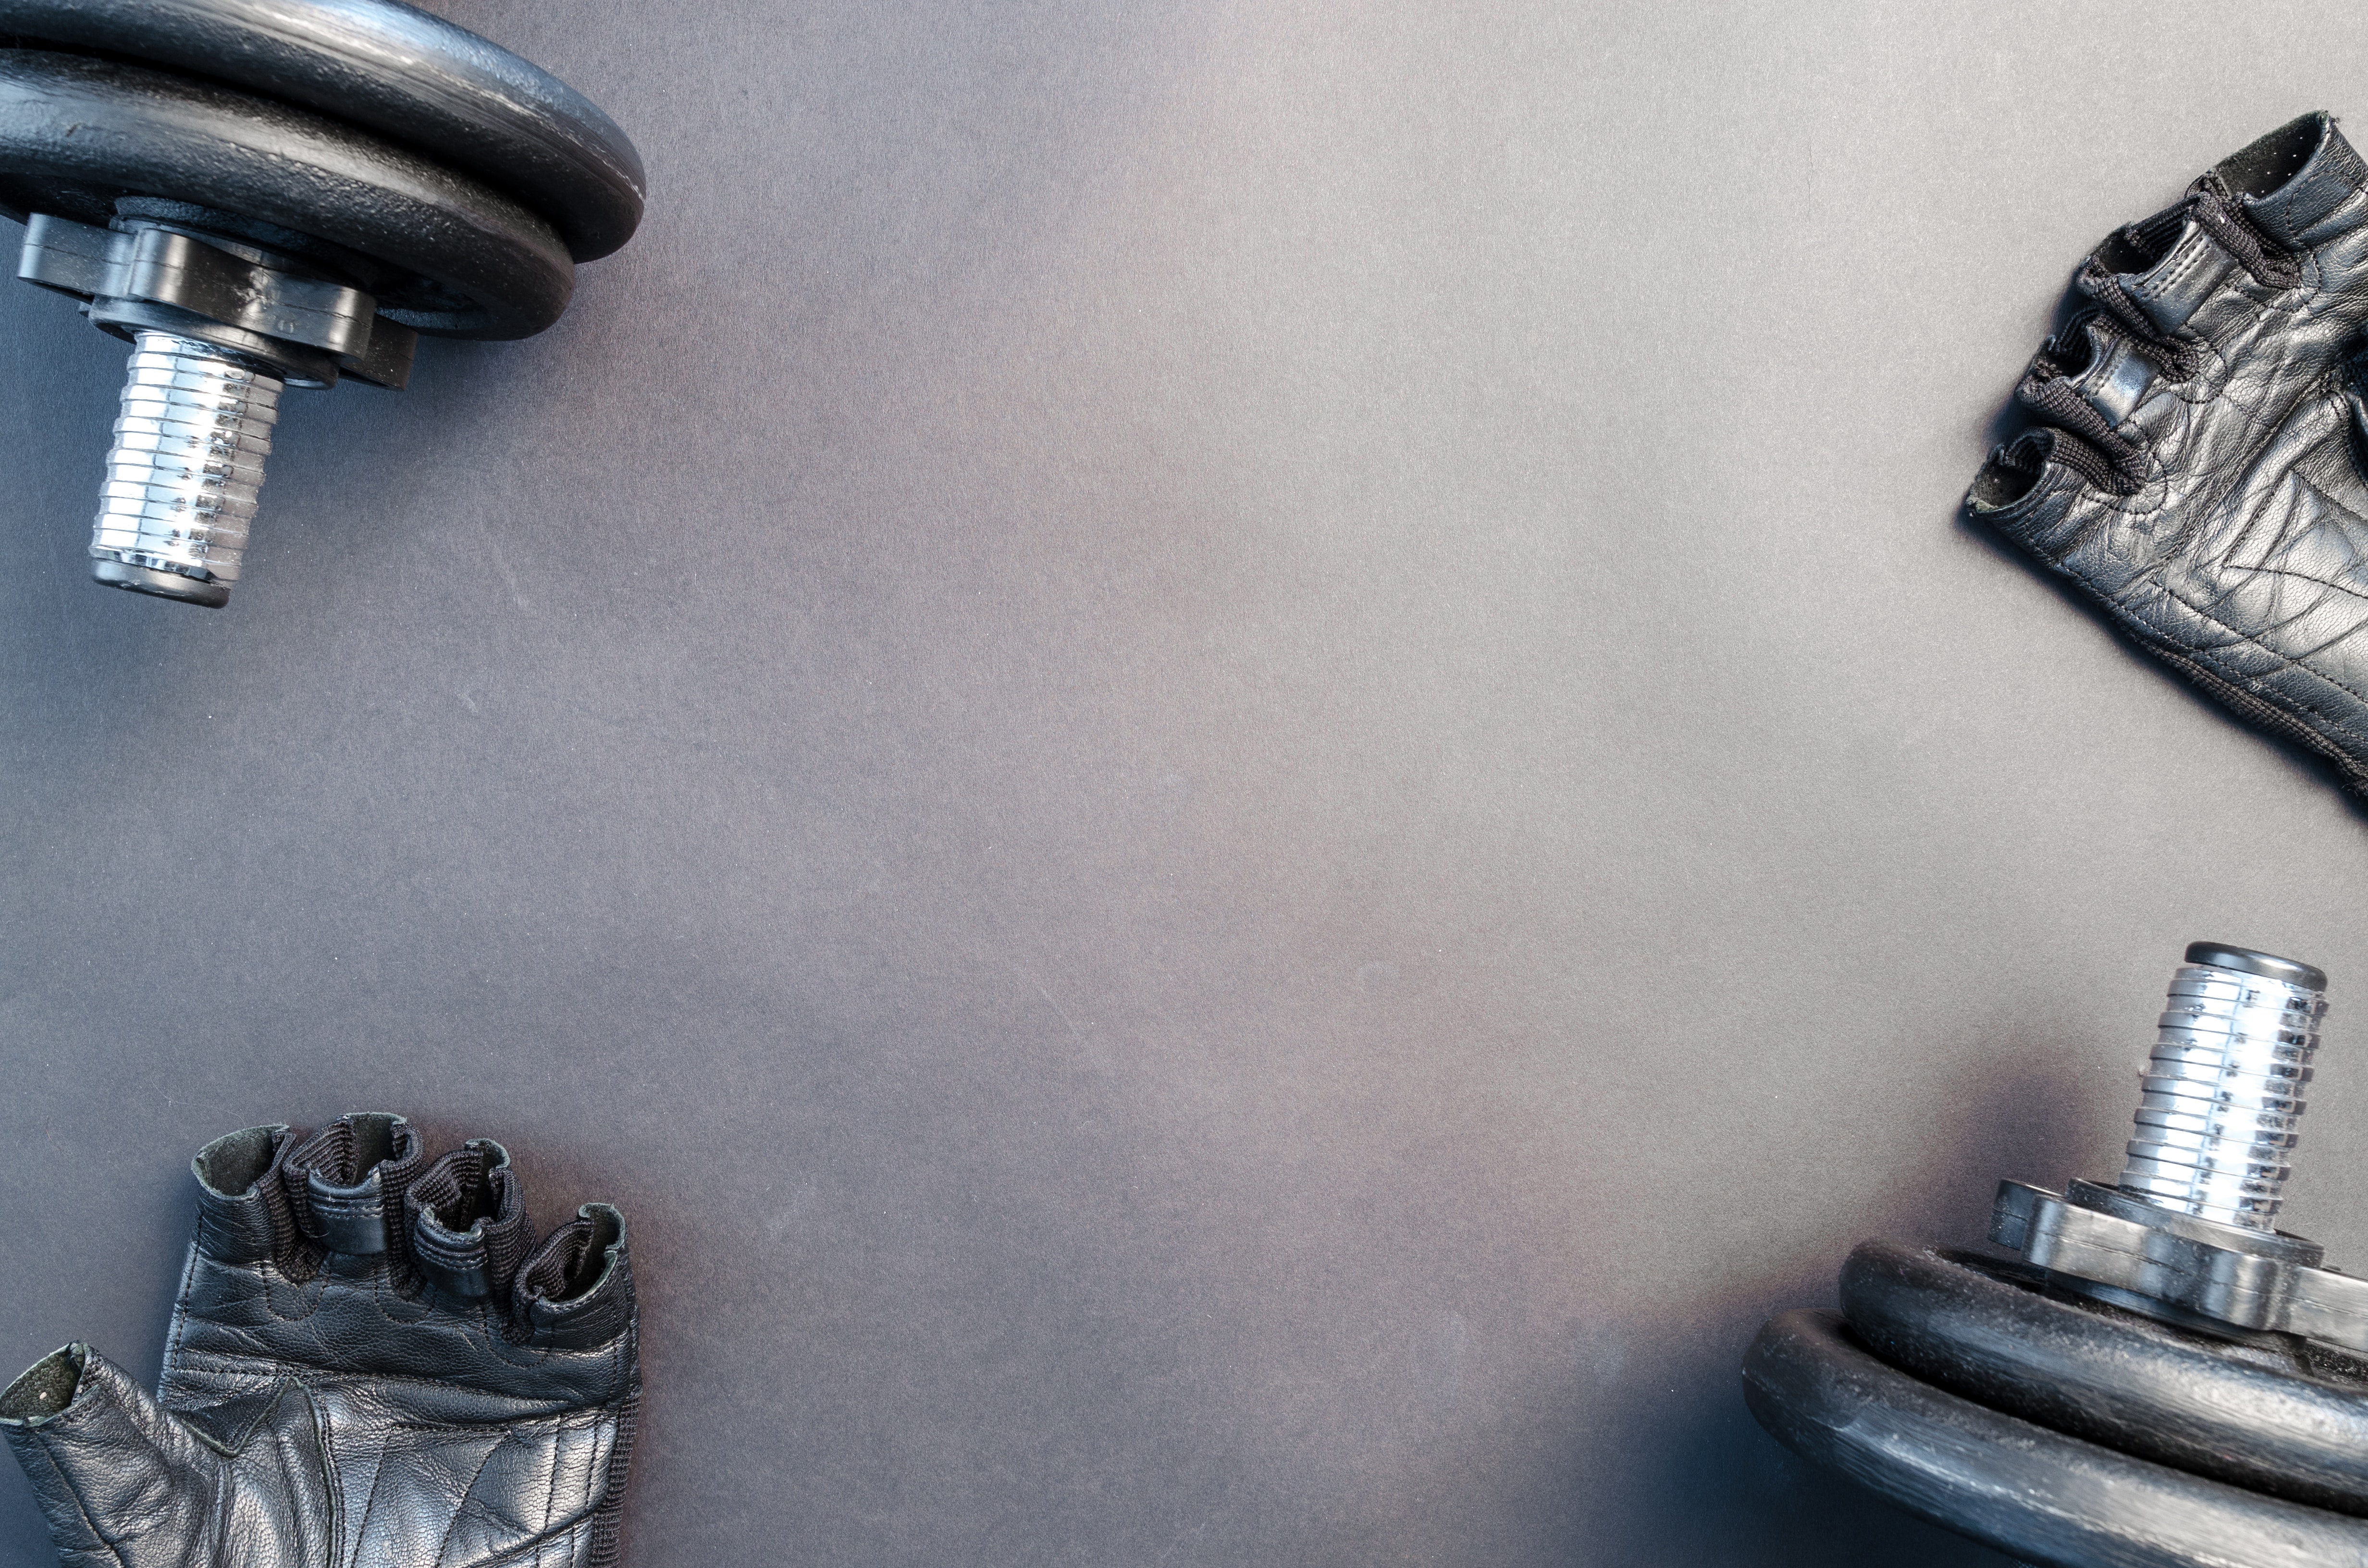
screw, metal